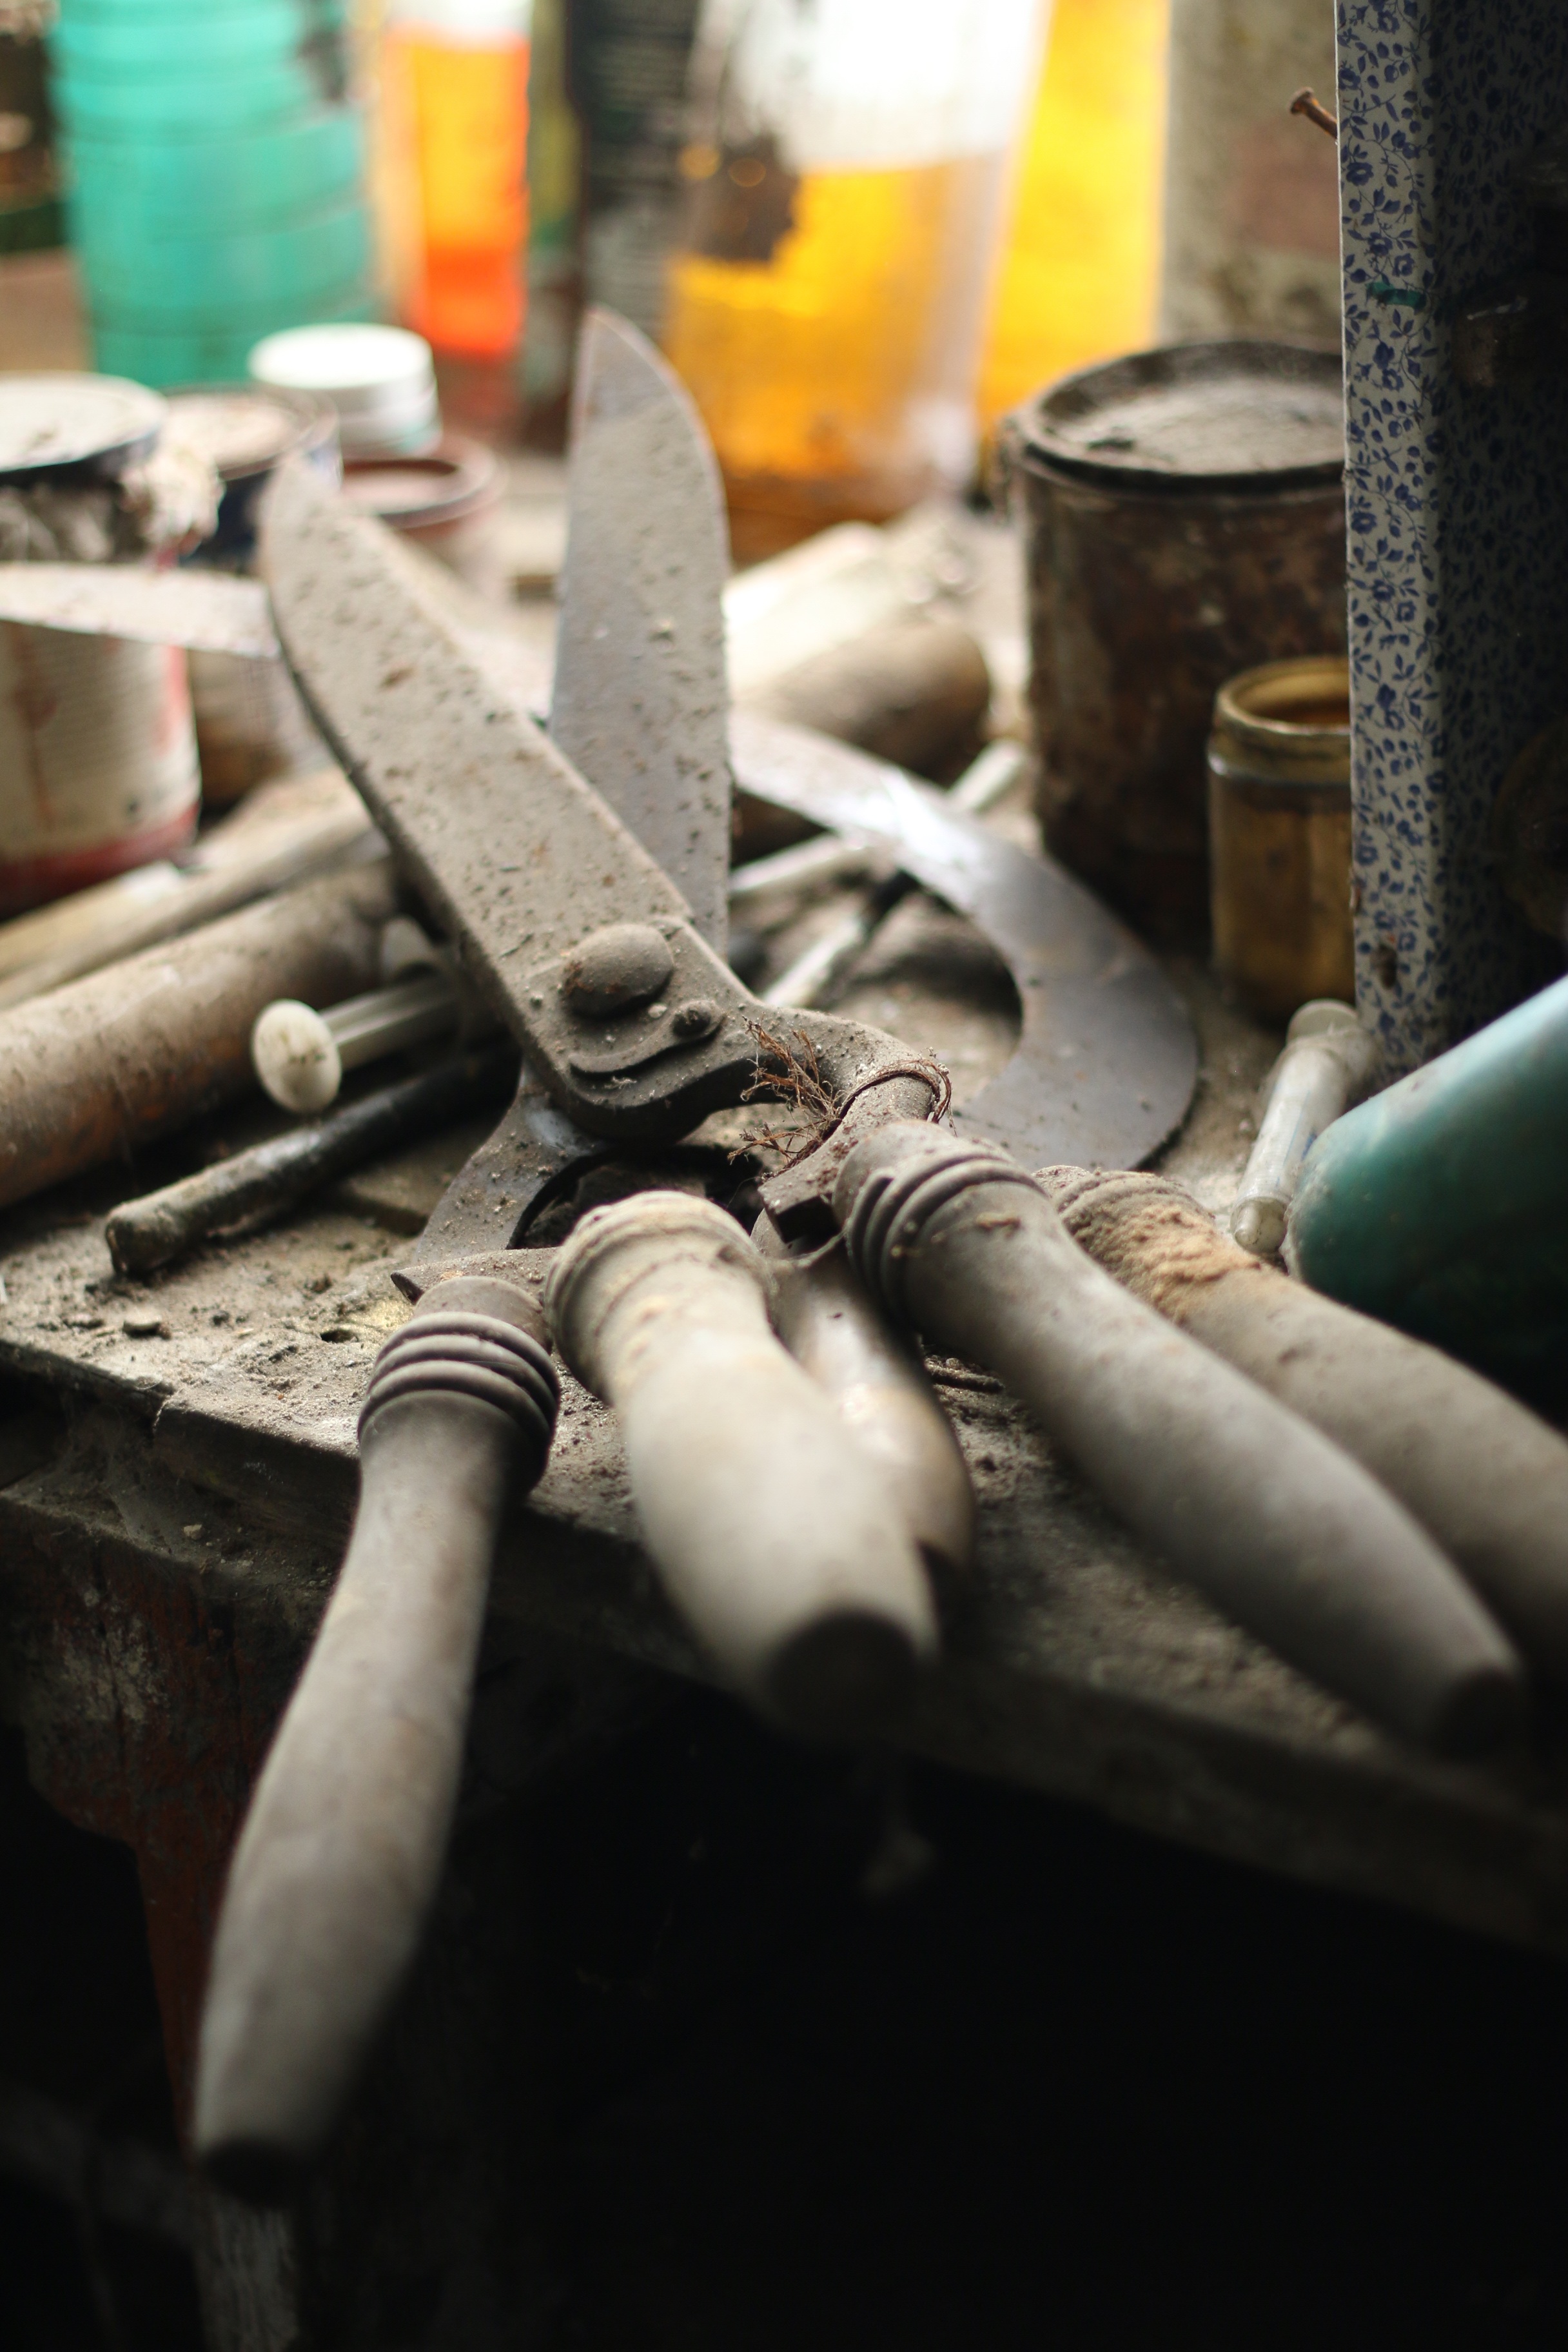
hand, old, rustic, color, tools, former, flea market, shear